Merkava

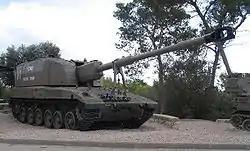
Sholef in Beit ha-Totchan, Zikhron Ya'akov, Israel.

These are Merkava Mark 3 BAZ or Mark 4 tanks, converted for urban warfare. The LIC designation stands for "low intensity conflict", underlining its emphasis on counter-insurgency, street-to-street inner-city asymmetrical type warfare of the 21st century.